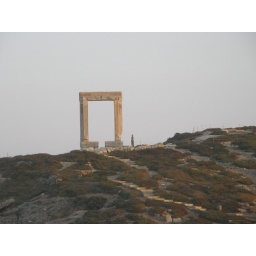
Close the door its six o clock in the morning